Mark Satin

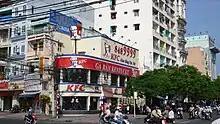
KFC in Vietnam. Satin's "Radical Middle Newsletter" saw American investment abroad as a "chance for mutual learning".

After graduating in 1995, Satin worked for a Manhattan law firm focusing on complex business litigation. He also wrote about financial and legal issues. He did not dislike his work, but felt he was "sleepwalking" because he was not doing what he loved, writing about visionary politics. With six former law school classmates, he began planning a political newsletter that could accommodate all he was learning about business and law. In 1998 he returned to Washington, D.C., to launch "Radical Middle Newsletter".